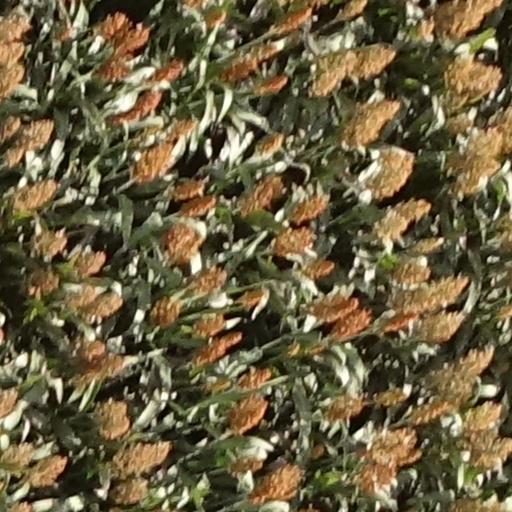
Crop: sorghum